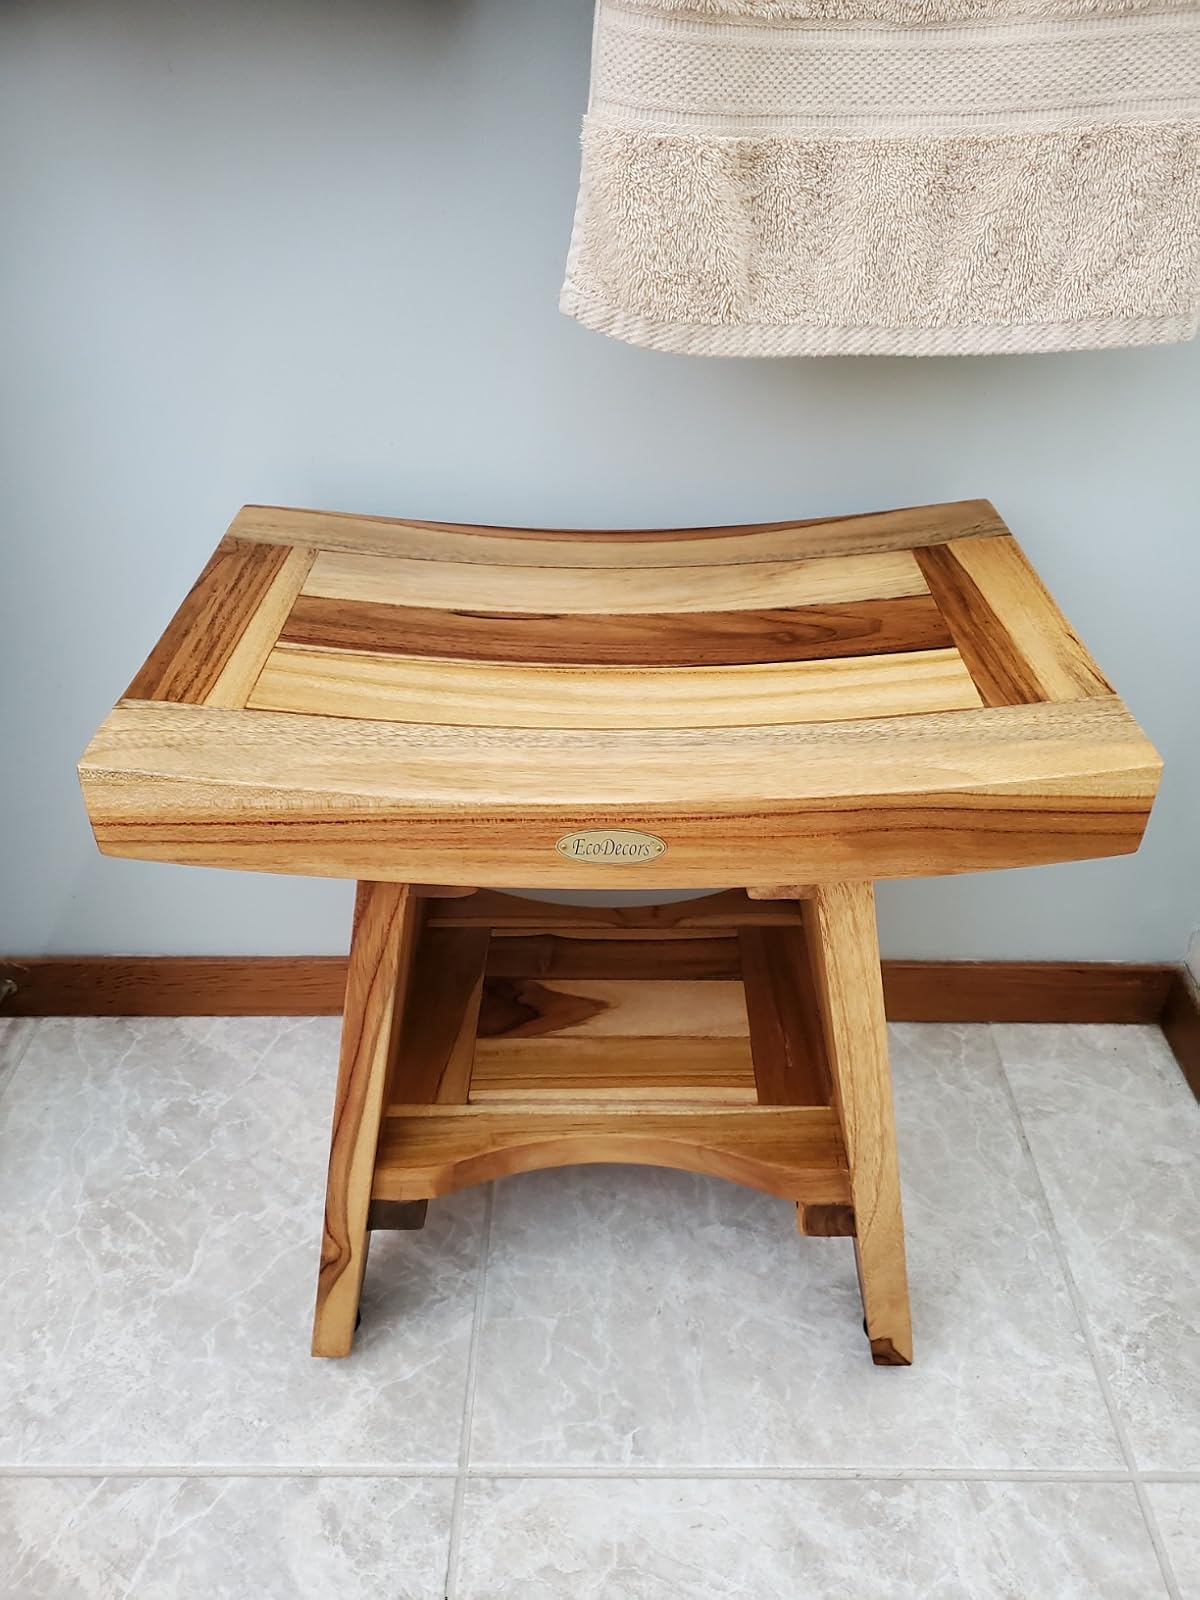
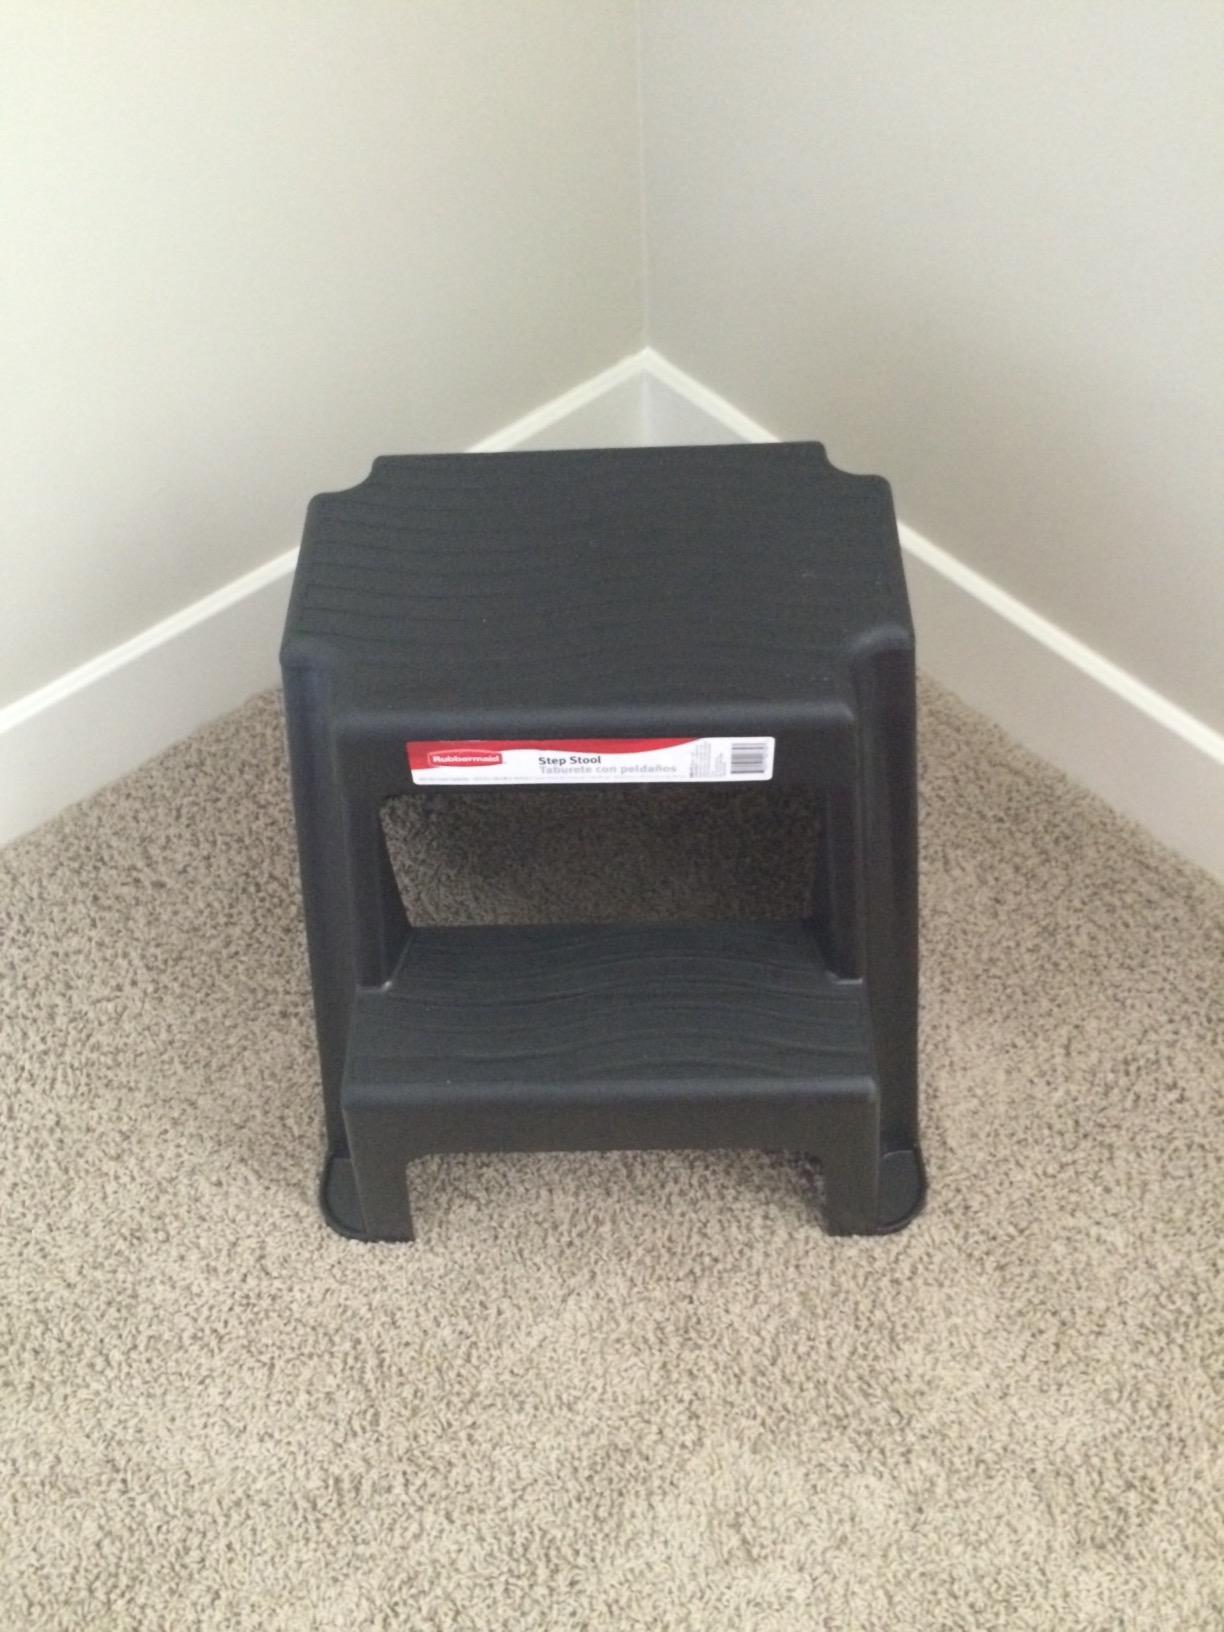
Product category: stool
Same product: no